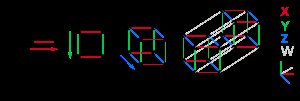
Hyperkube / Konstruktion
Et diagram, der viser hvorledes man danner en tesserakt fra et punkt.
Inden for geometrien er en hyperkube en n-dimensionel udgave af et kvadrat og en terning. Det er en lukket, kompakt, konveks figur, hvis skelet består af grupper af parallelle linjesegmenter, som flugter langs hver af rummets dimensioner, vinkelret til hinanden og er af samme længde. En enheds-hyperkubes længste diagonal i n dimensioner er lig.